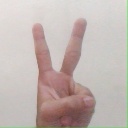
अक्षर: क